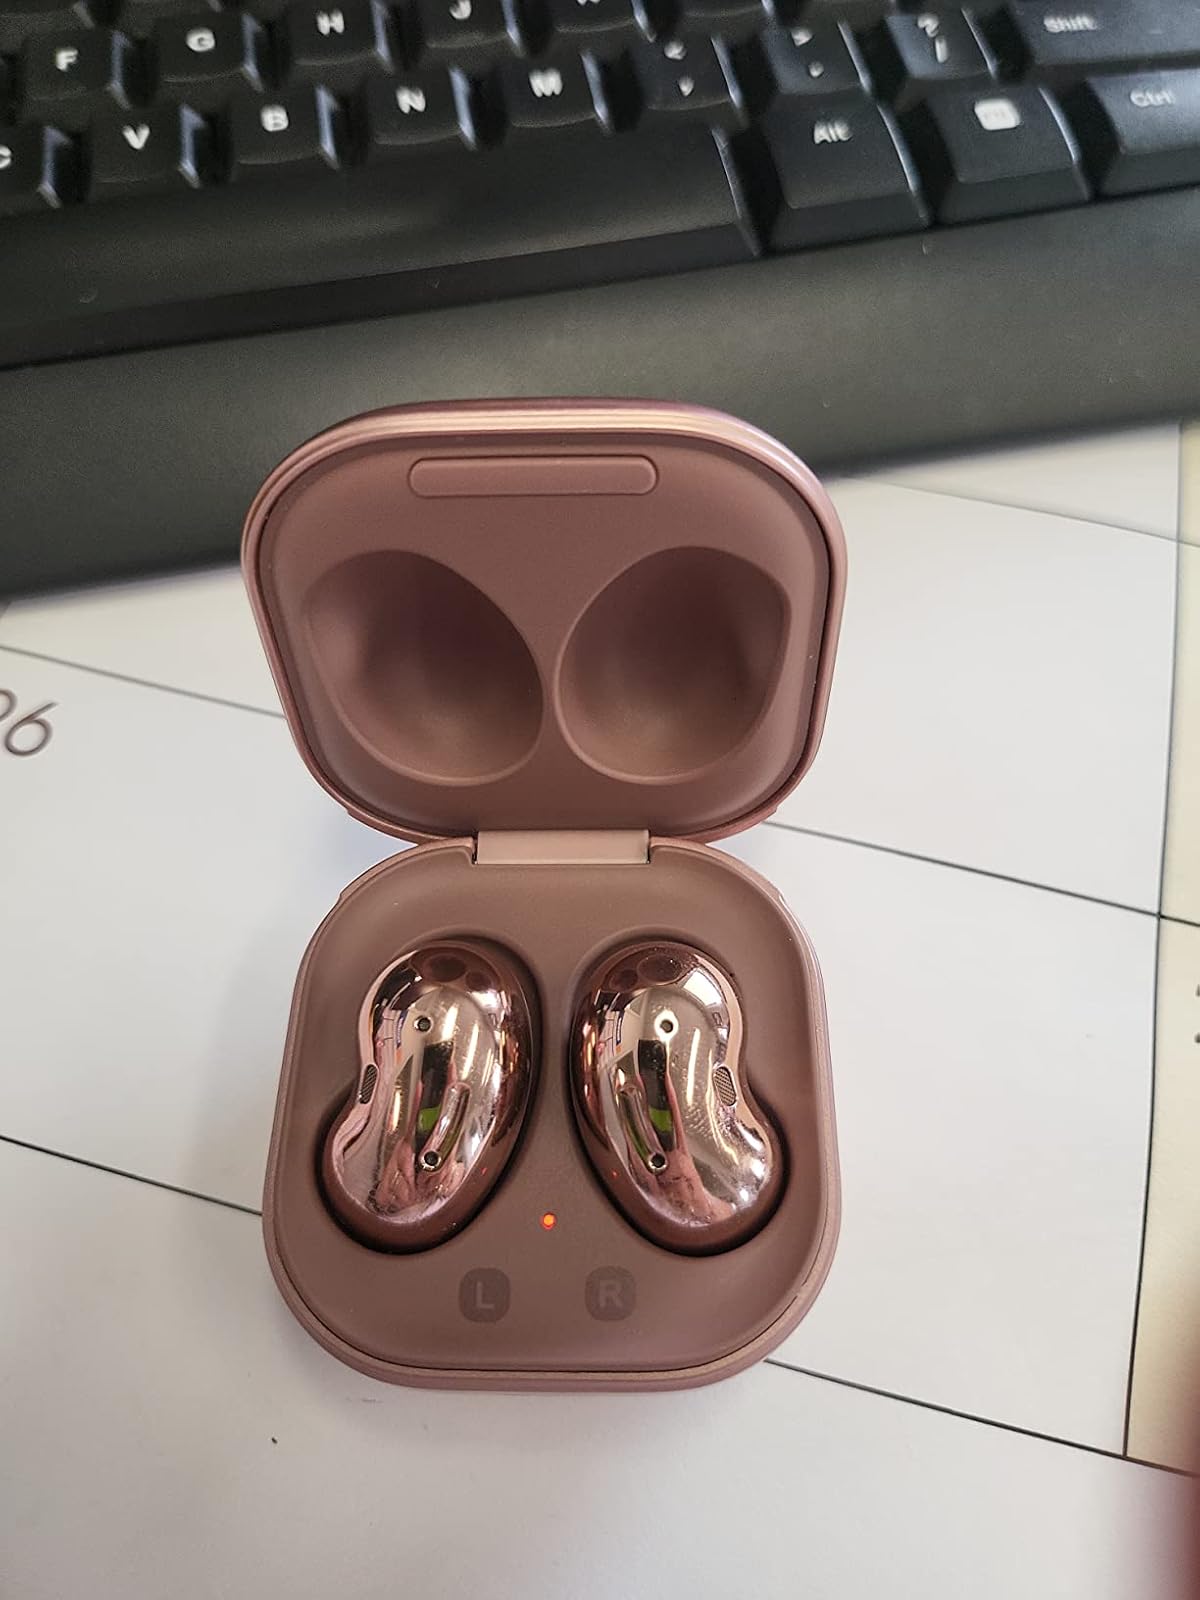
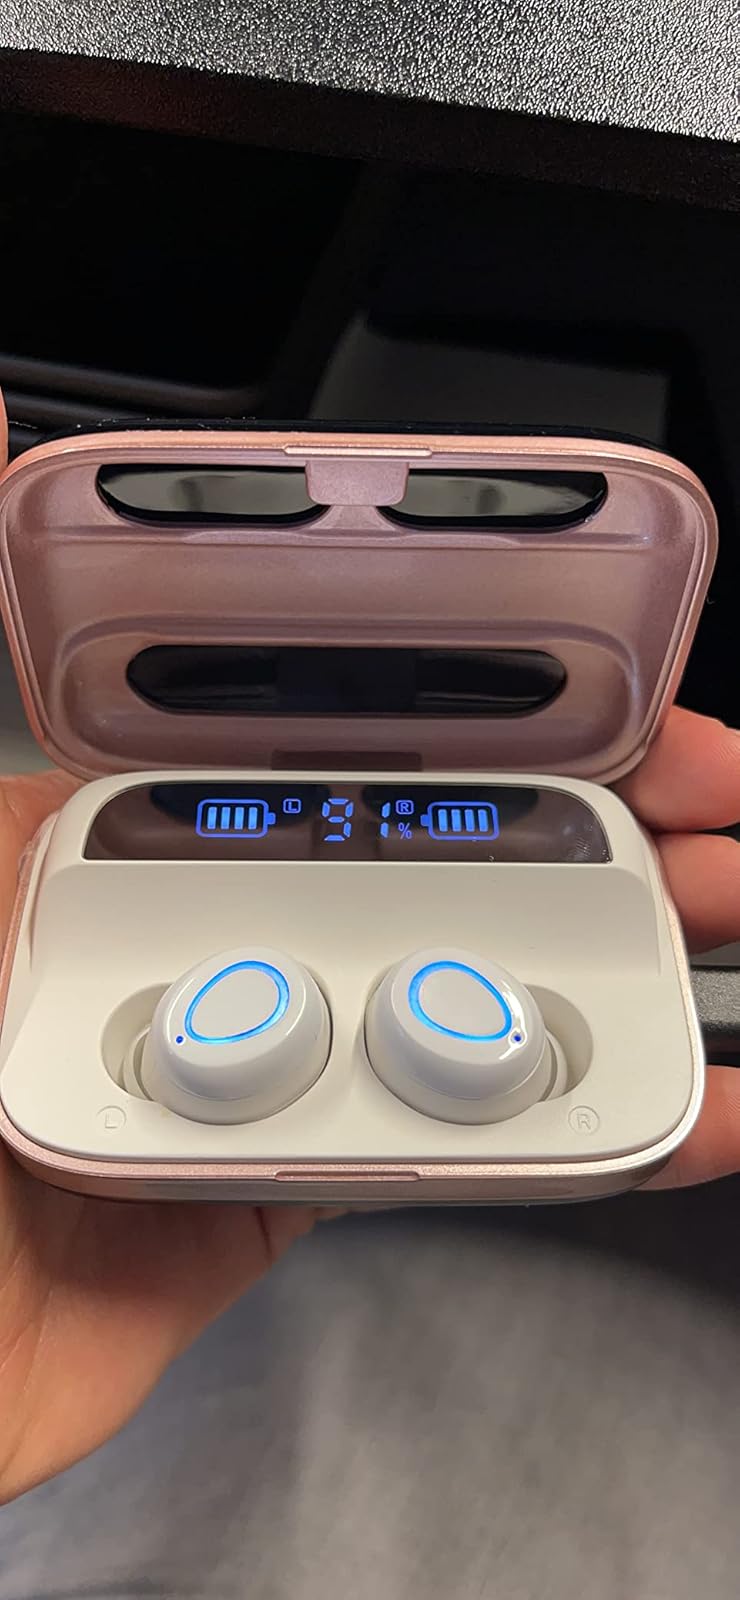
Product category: earbuds
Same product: no